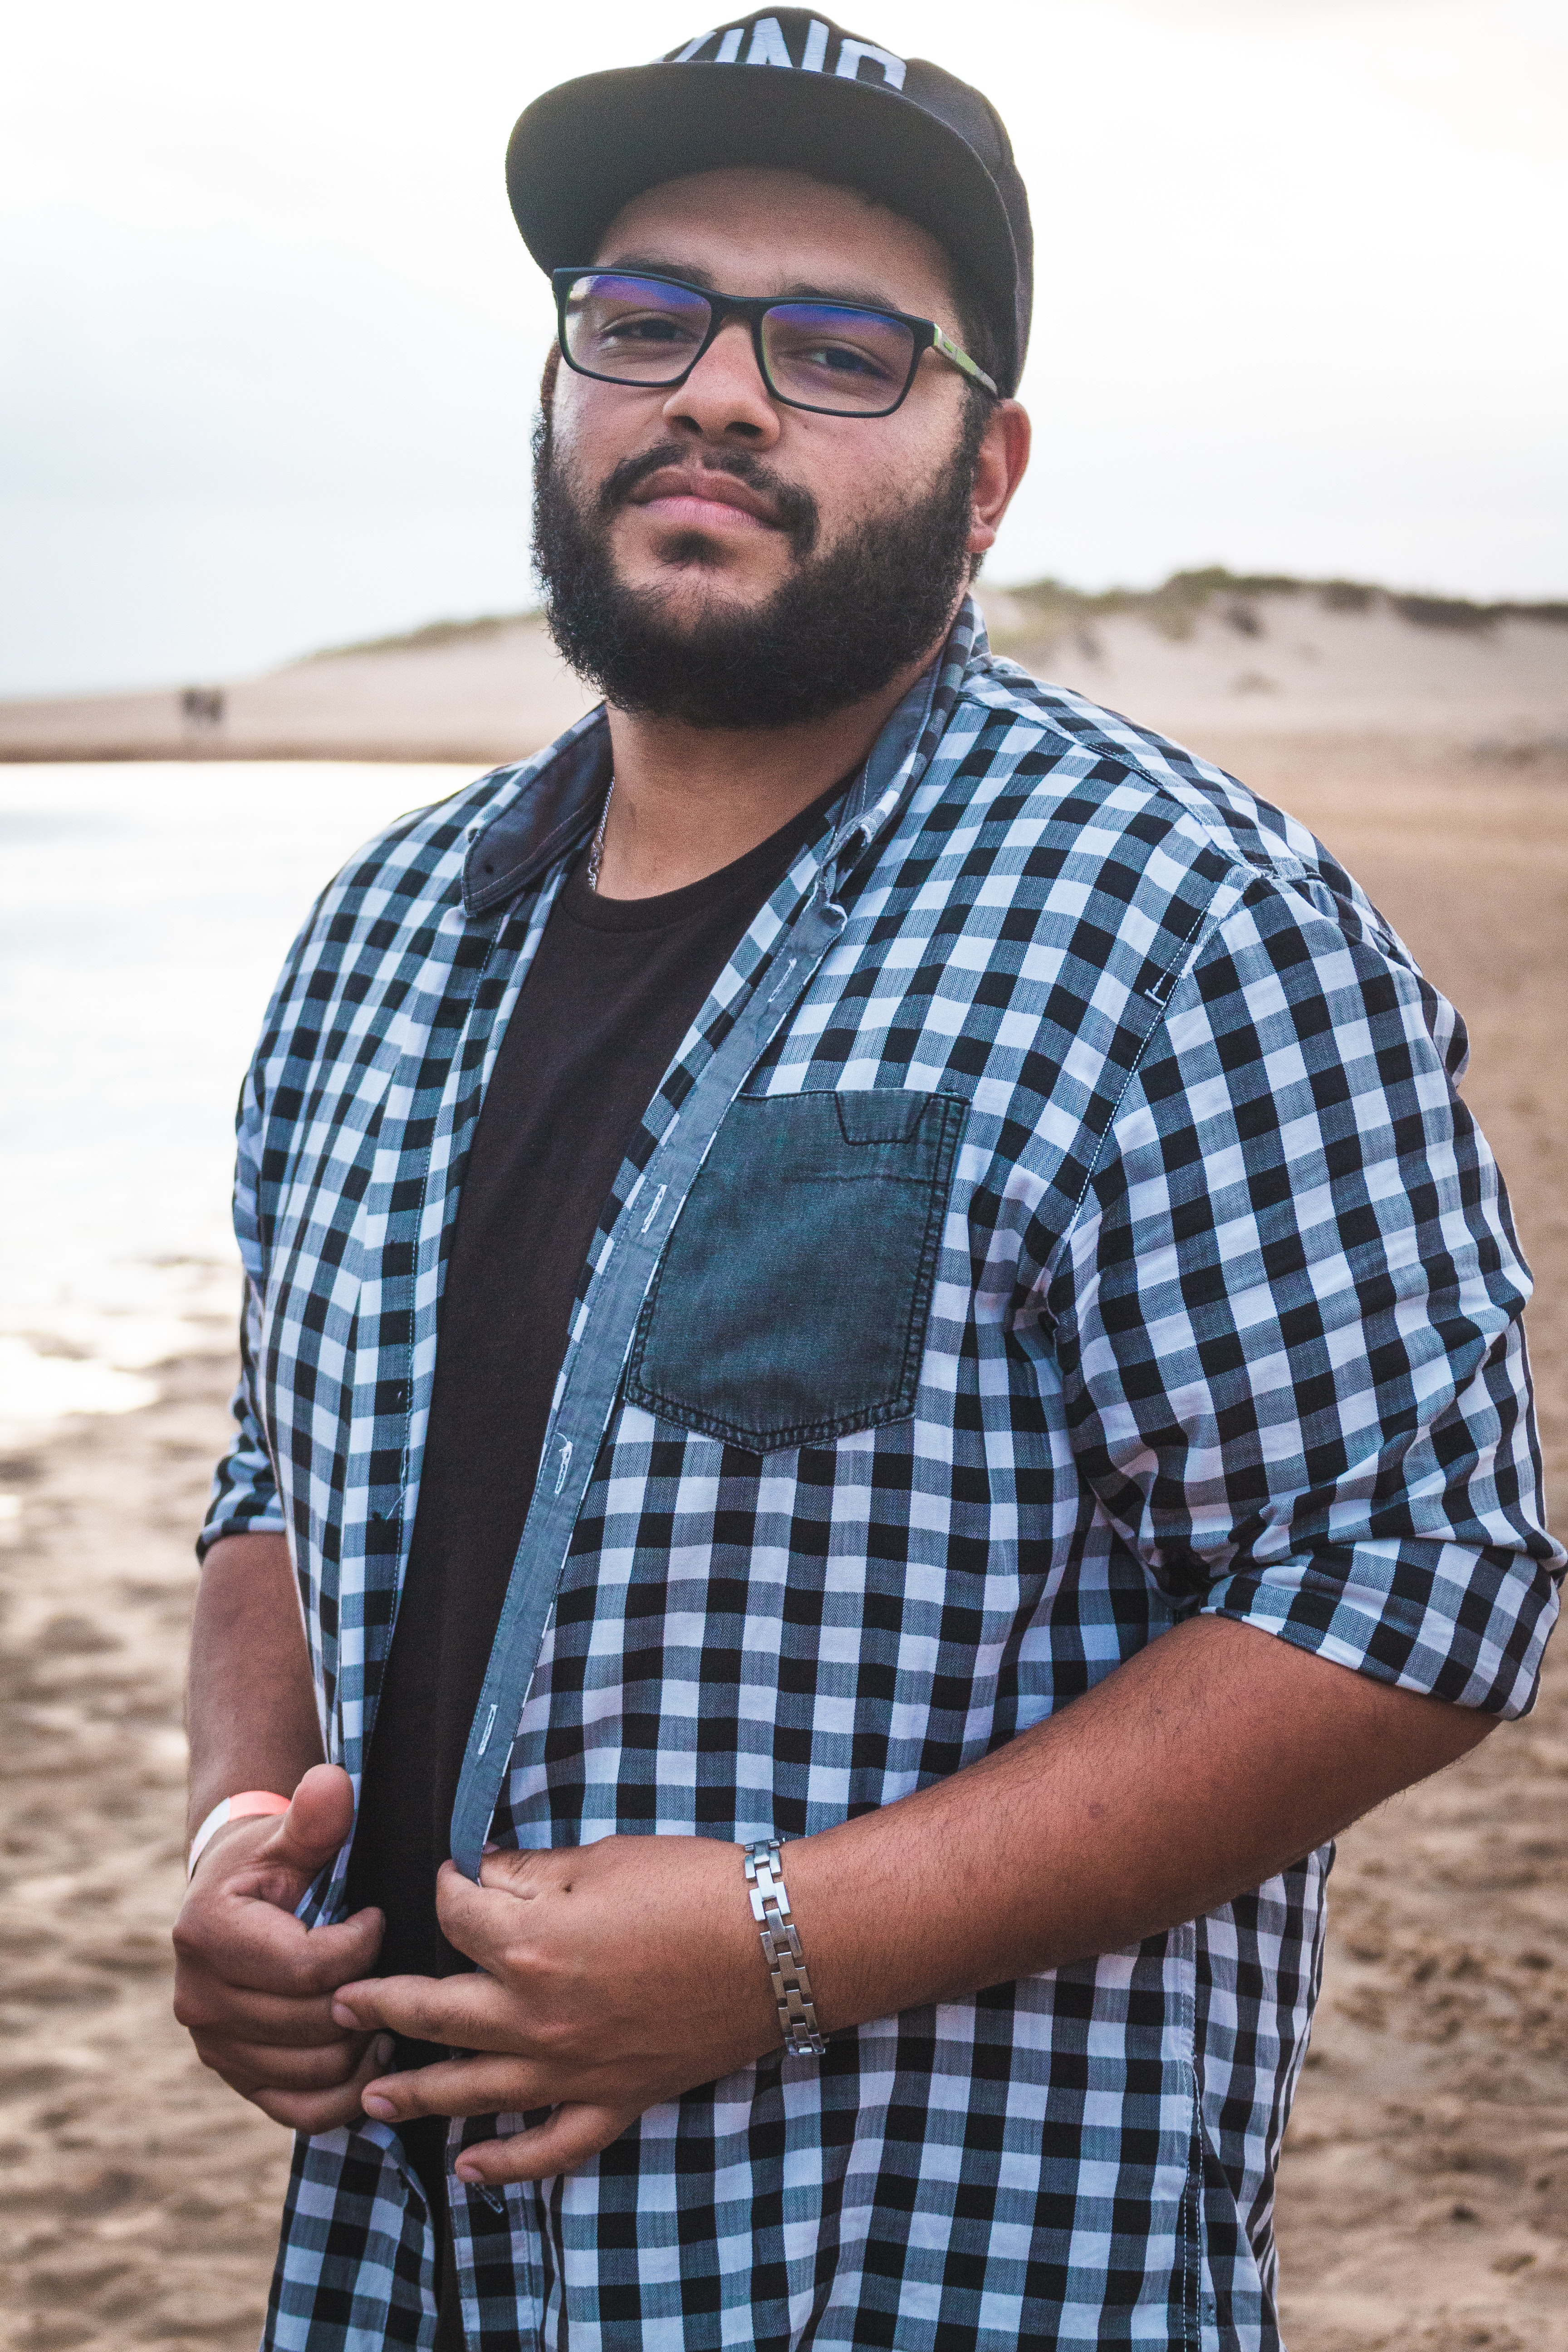
facial hair, beard, moustache, tartan, cool, glasses, headgear, eyewear, photography, pattern, vacation, landscape, sunglasses, plaid, tourism